LSU Gym/Armory

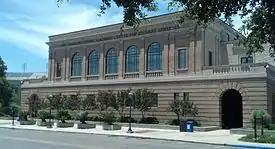
LSU Gym-Armory Building

The LSU Gym Armory building on the campus of Louisiana State University in Baton Rouge, Louisiana was completed in 1930.